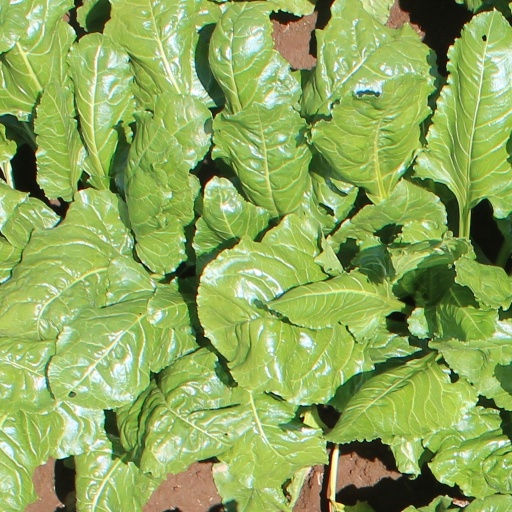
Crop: sugar beet